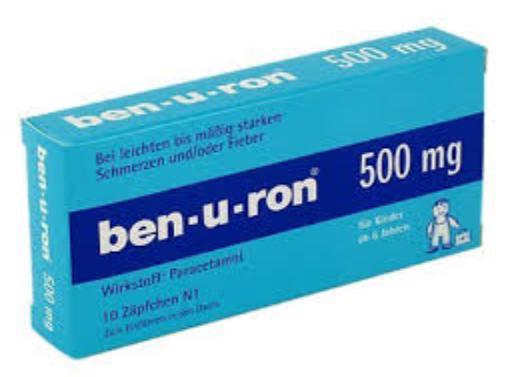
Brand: benuron
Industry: Medical